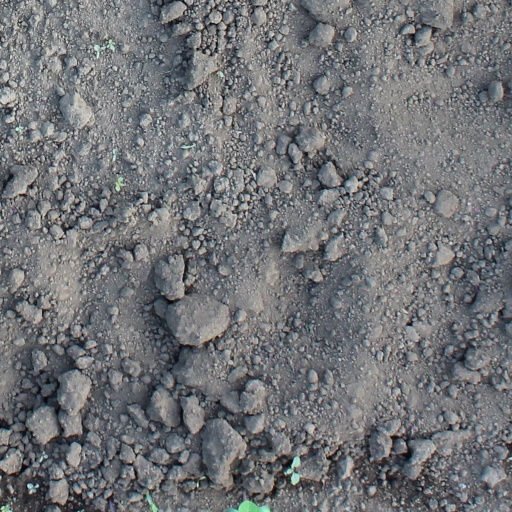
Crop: soybean